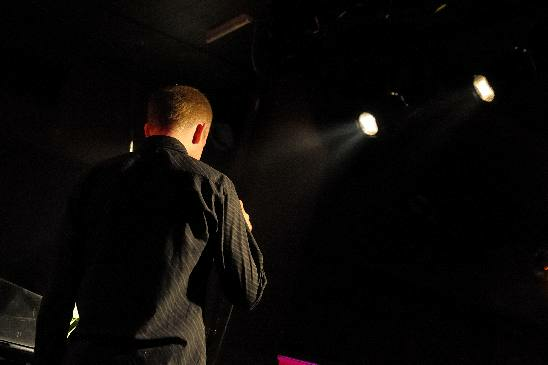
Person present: Yes